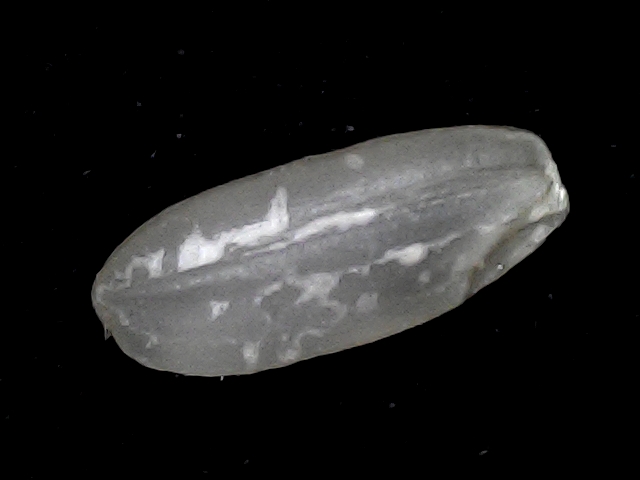
Rice variety: BR22